White Latin Americans

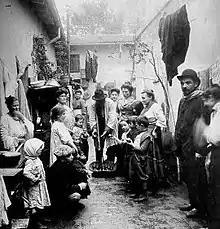
Italian immigrants in a "conventillo" in Buenos Aires

The ancestry of Argentines is mostly European, with both Native American and African contributions. According to a 2006 autosomal DNA study the genetic structure of Argentina would be: 78.0% European, 19.4% Amerindian and 2.5% African. Using other methods it was found that it could be: 80.2% European, 18.1% Amerindian and 1.7% African. A 2010 autosomal DNA study found the Argentine population to average 78.5% European, 17.3% Native American, and 4.2% sub-Saharan African, in which 63.6% of the tested group had at least one ancestor who was Indigenous. An autosomal DNA study from 2012 based in 441 DNA samples found the genetic composition of Argentines to be 65% European, 31% Native American, and 4% African. The study's conclusion reflects the existence of genetic heterogeneity among differing regions instead focusing in Greater Buenos Aires. A 2022 study based on over 2.785 DNA samples revealed a genetic composition of: 85% Caucasian (74% European + 11% Middle East of which 7% is Jewish), 13% Amerindian and 1% African.